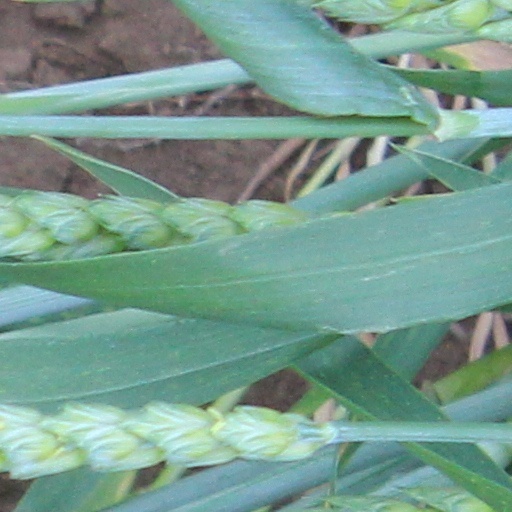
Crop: wheat